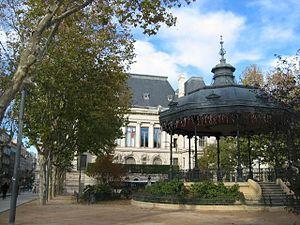
Cet article fournit diverses informations sur les quartiers de la ville de Saint-Étienne, une ville située dans le quart sud-est de la France.
Saint-Étienne, Sant-Etiève ou Sant-Tiève en arpitan et Sainté en langage familier, est une commune française située dans le quart sud-est de la France, en région Auvergne-Rhône-Alpes. C'est le chef-lieu du département de la Loire.